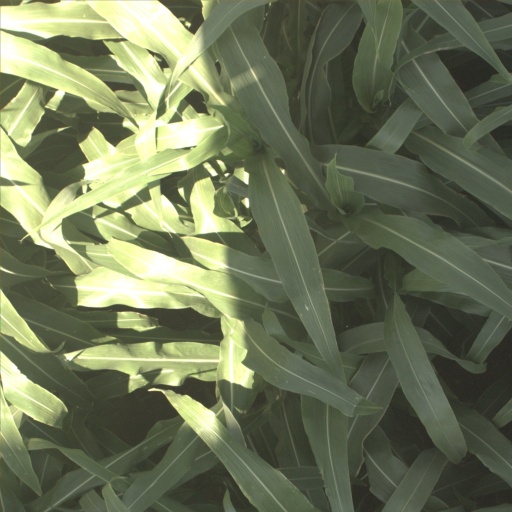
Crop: sorghum